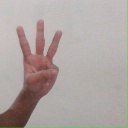
अक्षर: व